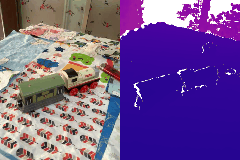
Label: train